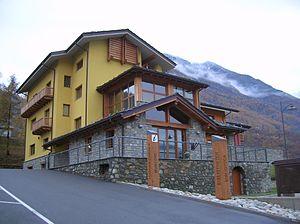
Saint-Marcel est une commune italienne de la Vallée d'Aoste.